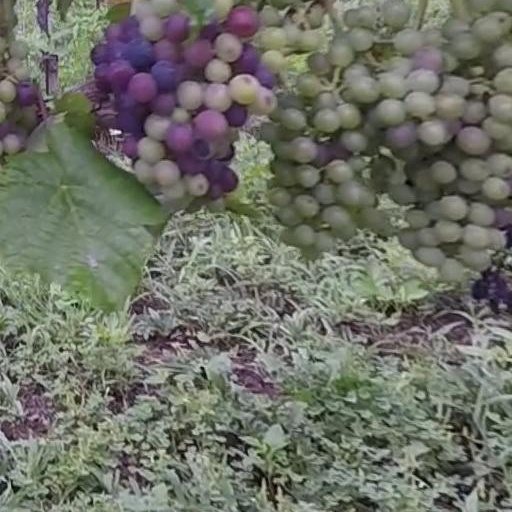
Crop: grape